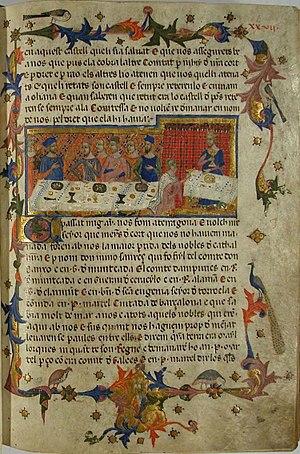
Pedro Martell est un navigateur catalan expérimenté qui avait compris l'importance des Îles Baléares pour les échanges commerciaux dans la Méditerranée. À la fin de 1228, il a offert chez lui à Tarragone un banquet au roi Jacques Iᵉʳ d'Aragon et à plusieurs grands seigneurs comme Nuno Sanche de Roussillon, Hugues IV d'Empúries, etc. Au cours de ce repas, il a convaincu le roi Jacques Iᵉʳ d'Aragon d'entreprendre la conquête de l'île de Majorque. Il a participé en personne à cette conquête, ainsi qu'à celle de Valence. Une miniature présente dans l'autobiographie de Jacques Iᵉʳ appelée le Llibre dels fets représente ce banquet.
Le Llibre dels feits ou Llibre dels feyts, dont le titre complet est Llibre dels feits del rei en Jacme, également appelé Chronique de Jacques Iᵉʳ, est la première des Quatre Grandes Chroniques de la Couronne d'Aragon. Il semble que la conquête de Majorque suscita sa rédaction. Jacques Iᵉʳ le Conquérant est décédé en 1276 alors que l'œuvre devait être pratiquement achevée peu avant. Cependant, les copies que nous possédons, sont postérieures.
Les Quatre Grandes Chroniques ont été écrites en Catalogne à la fin du XIIIᵉ siècle et durant le XIVᵉ siècle. Il s'agit des chroniques de Jacques Iᵉʳ, Bernat Desclot, Ramon Muntaner et Pierre le Cérémonieux, toutes les quatre écrites en catalan.